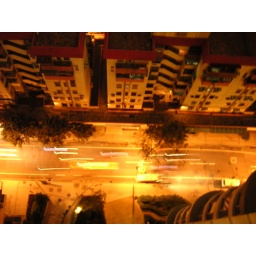
outside the window of my aunt's house in guangzhou